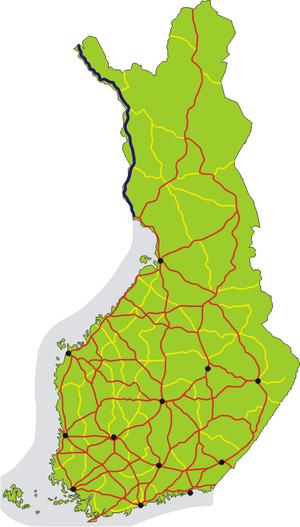
La route nationale 21 est une route nationale de Finlande menant de Tornio à Kilpisjärvi.